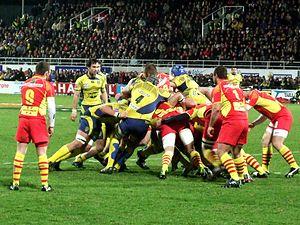
Cet article présente l'histoire de l'Union sportive arlequins Perpignan-Roussillon.